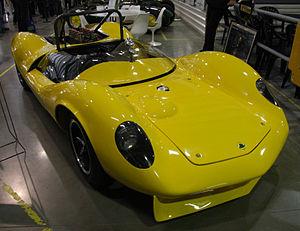
La Lotus 30 est une voiture de course de Groupe 7 du constructeur britannique Lotus construite en 1964.